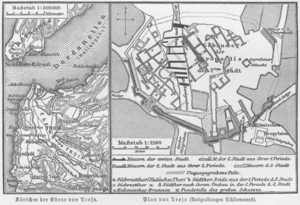
Troie est une cité disparue, à la fois historique et légendaire, située à l’entrée de l'Hellespont, non loin de la mer Égée, en Troade, qui correspond, dans l'actuelle Turquie, à Hissarlık.